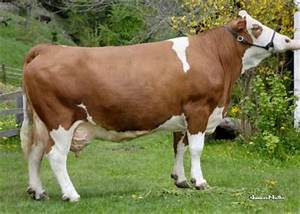
Label: mucca